Yingpanjie station

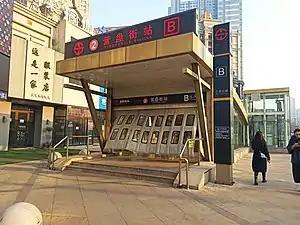
Entrance B

Yingpanjie is a station on Line 2 of the Shenyang Metro. The station opened on 30 December 2011.